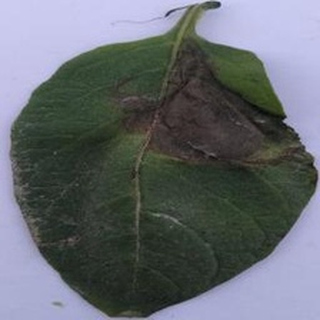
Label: potato_late_blight